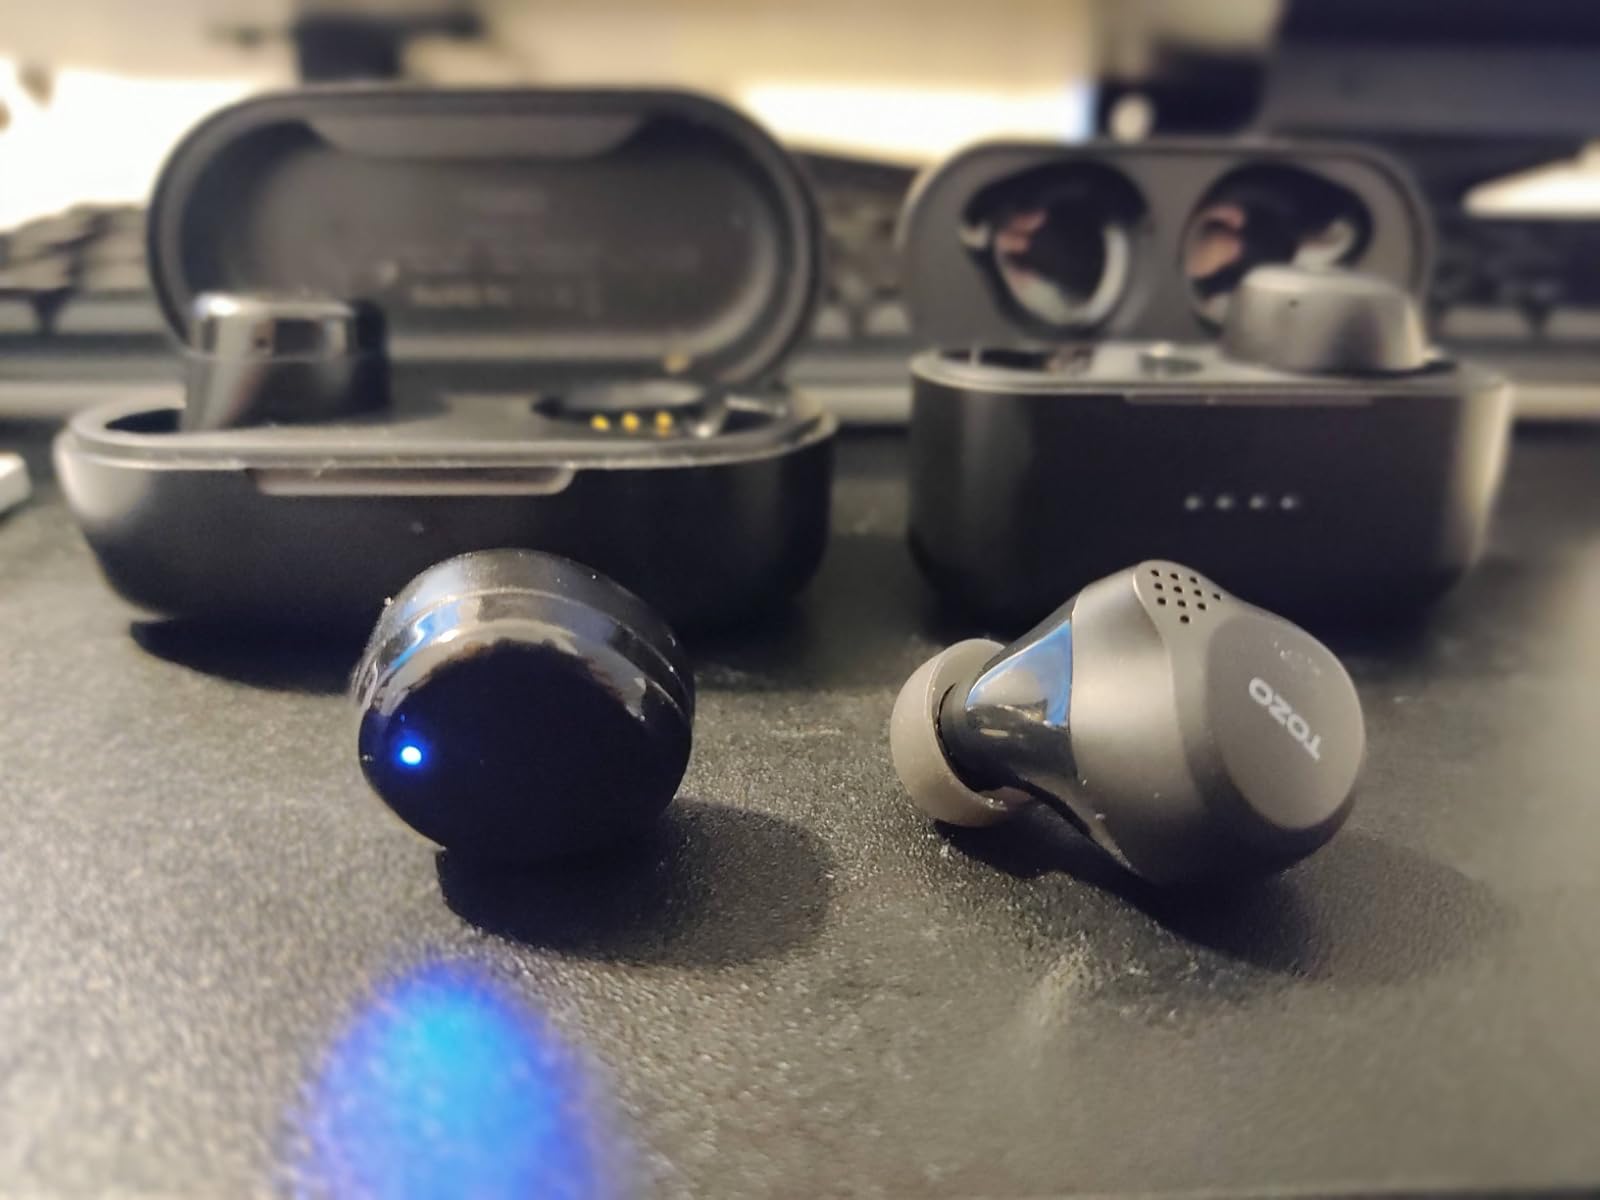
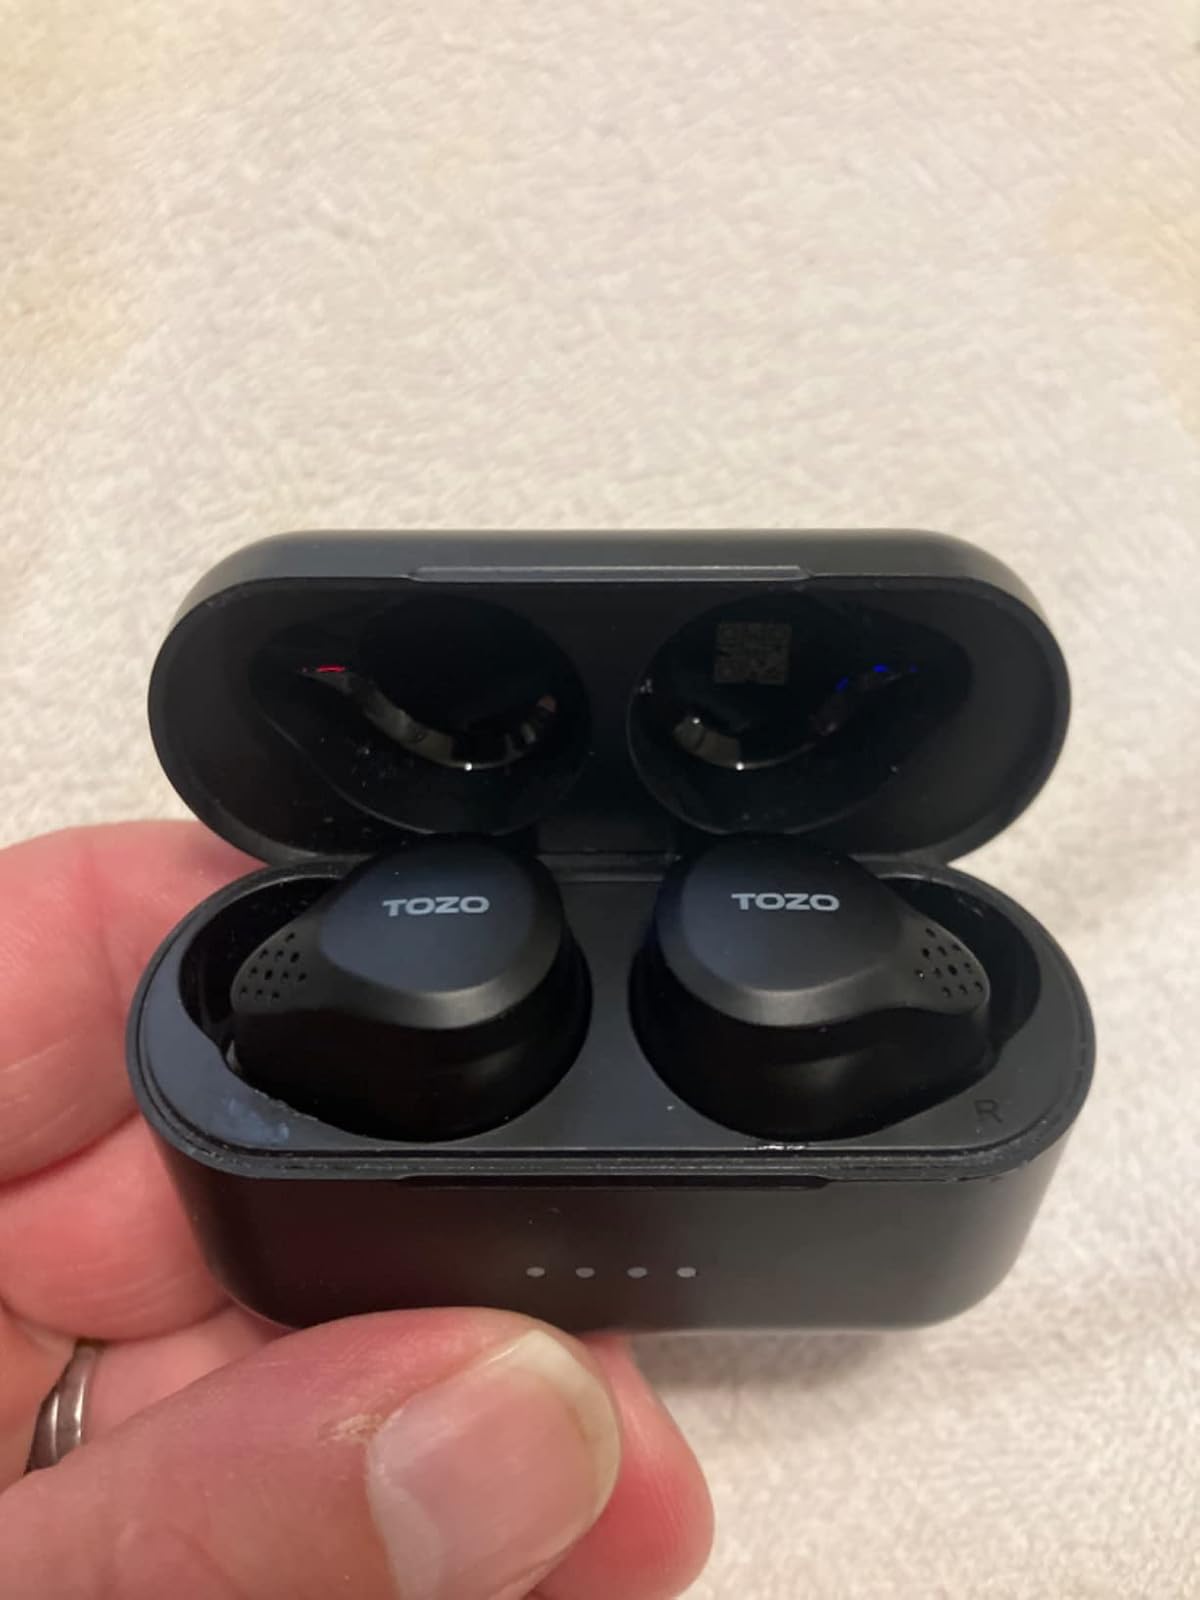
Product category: earbuds
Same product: yes